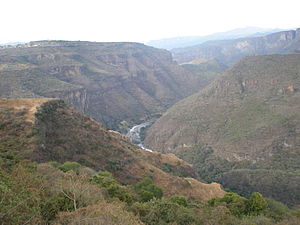
Jalisco
Barranca de Oblatos, en kløft i delstaten.
Jalisco er en delstat i Mexico. Jalisco har et areal på 79.085 km².